History of Marino

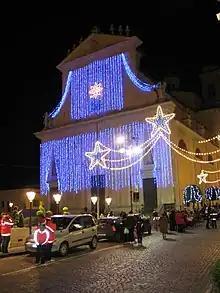
The facade of the Basilica of St. Barnabas on St. Barnabas Square during Christmas 2008.

Pope Paul V on July 1, 1606 elevated the fiefdom of Marino into a duchy in favor of Cardinal Ascanio II Colonna and his successors.